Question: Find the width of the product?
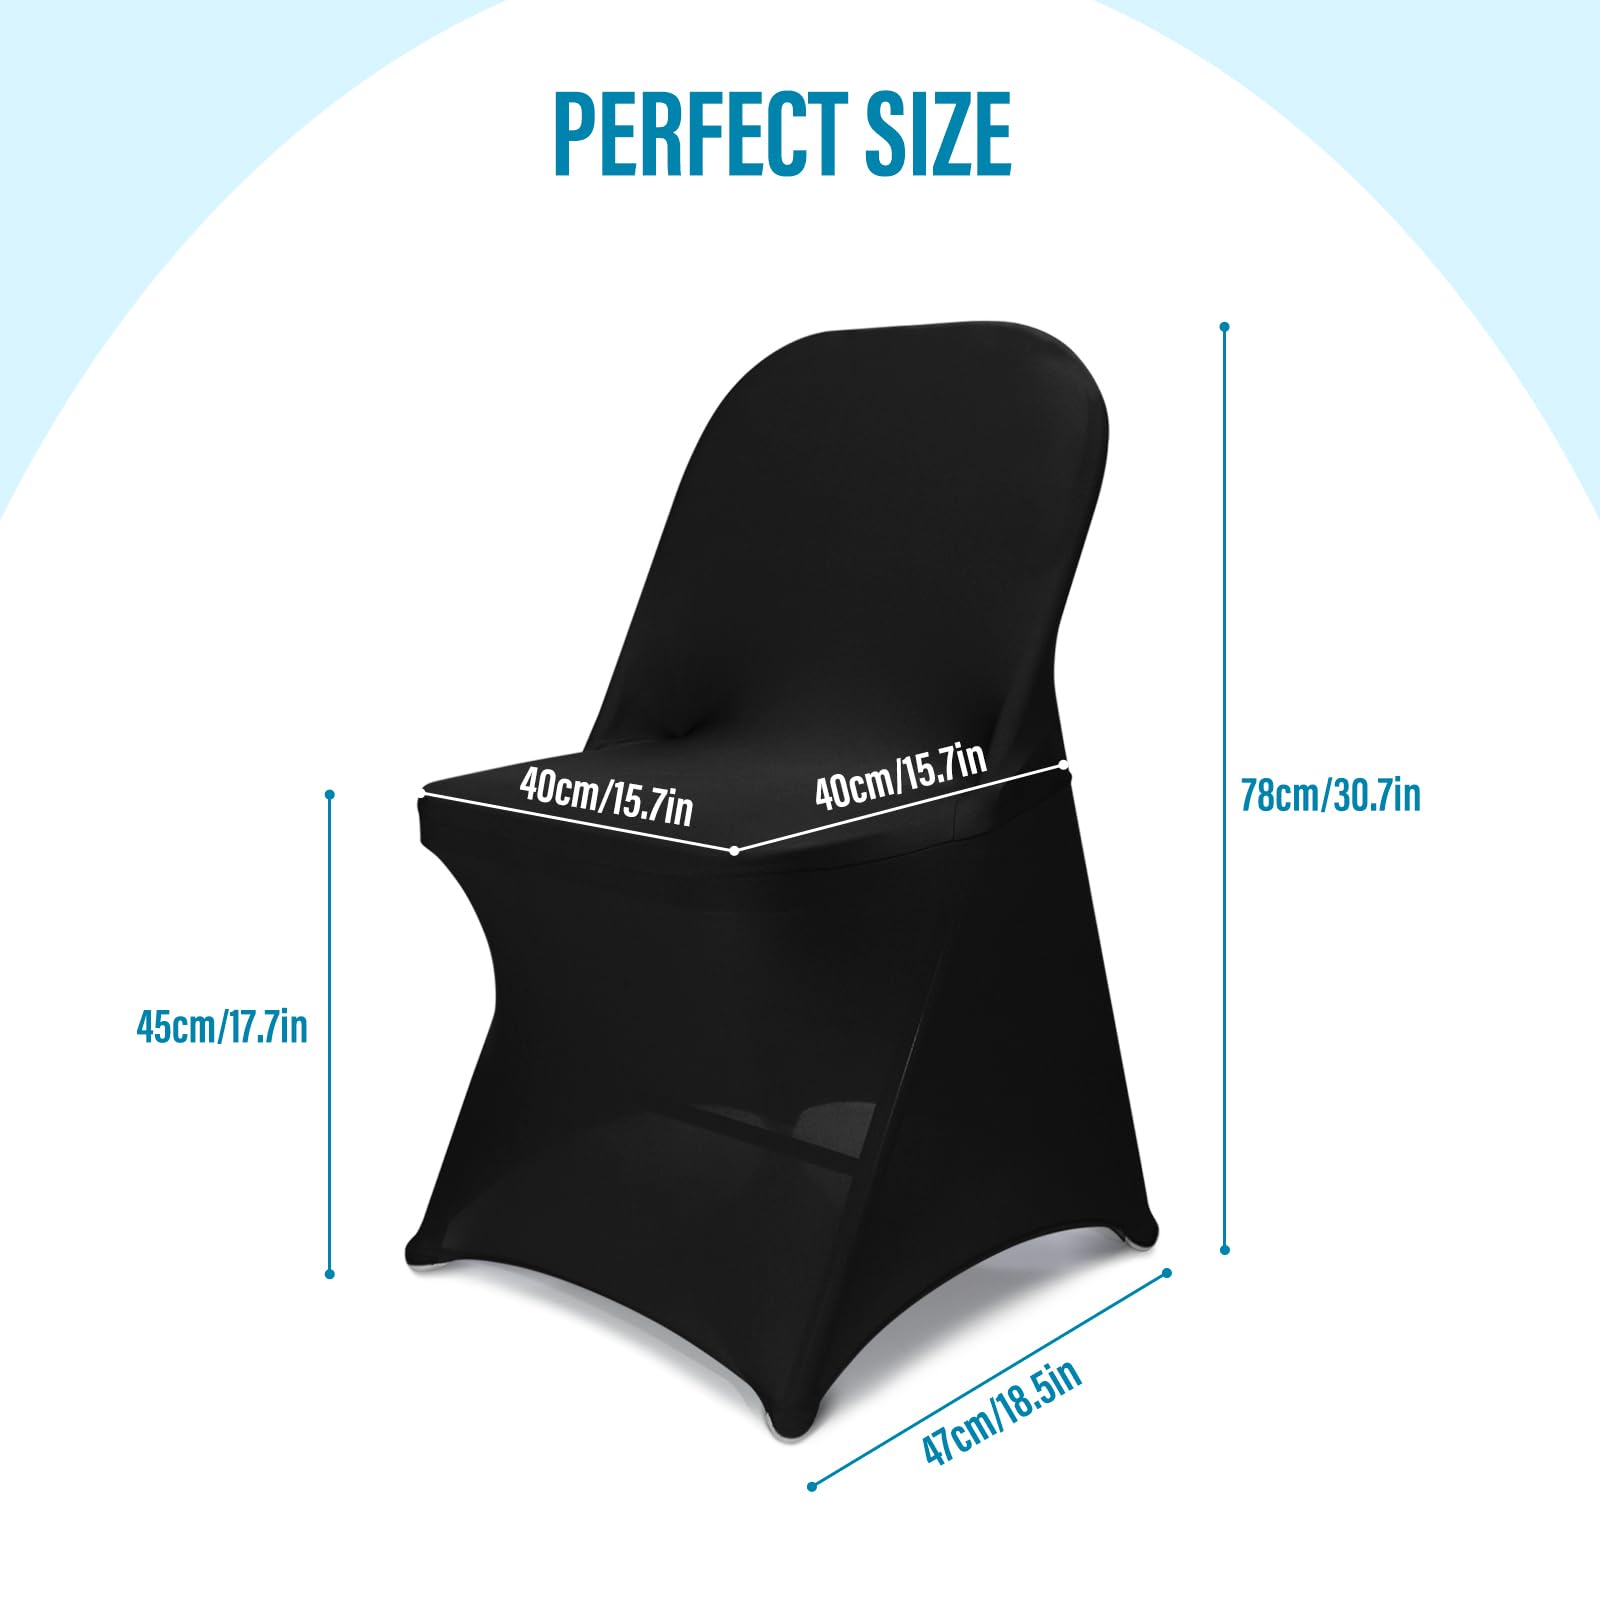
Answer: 40.0 centimetre